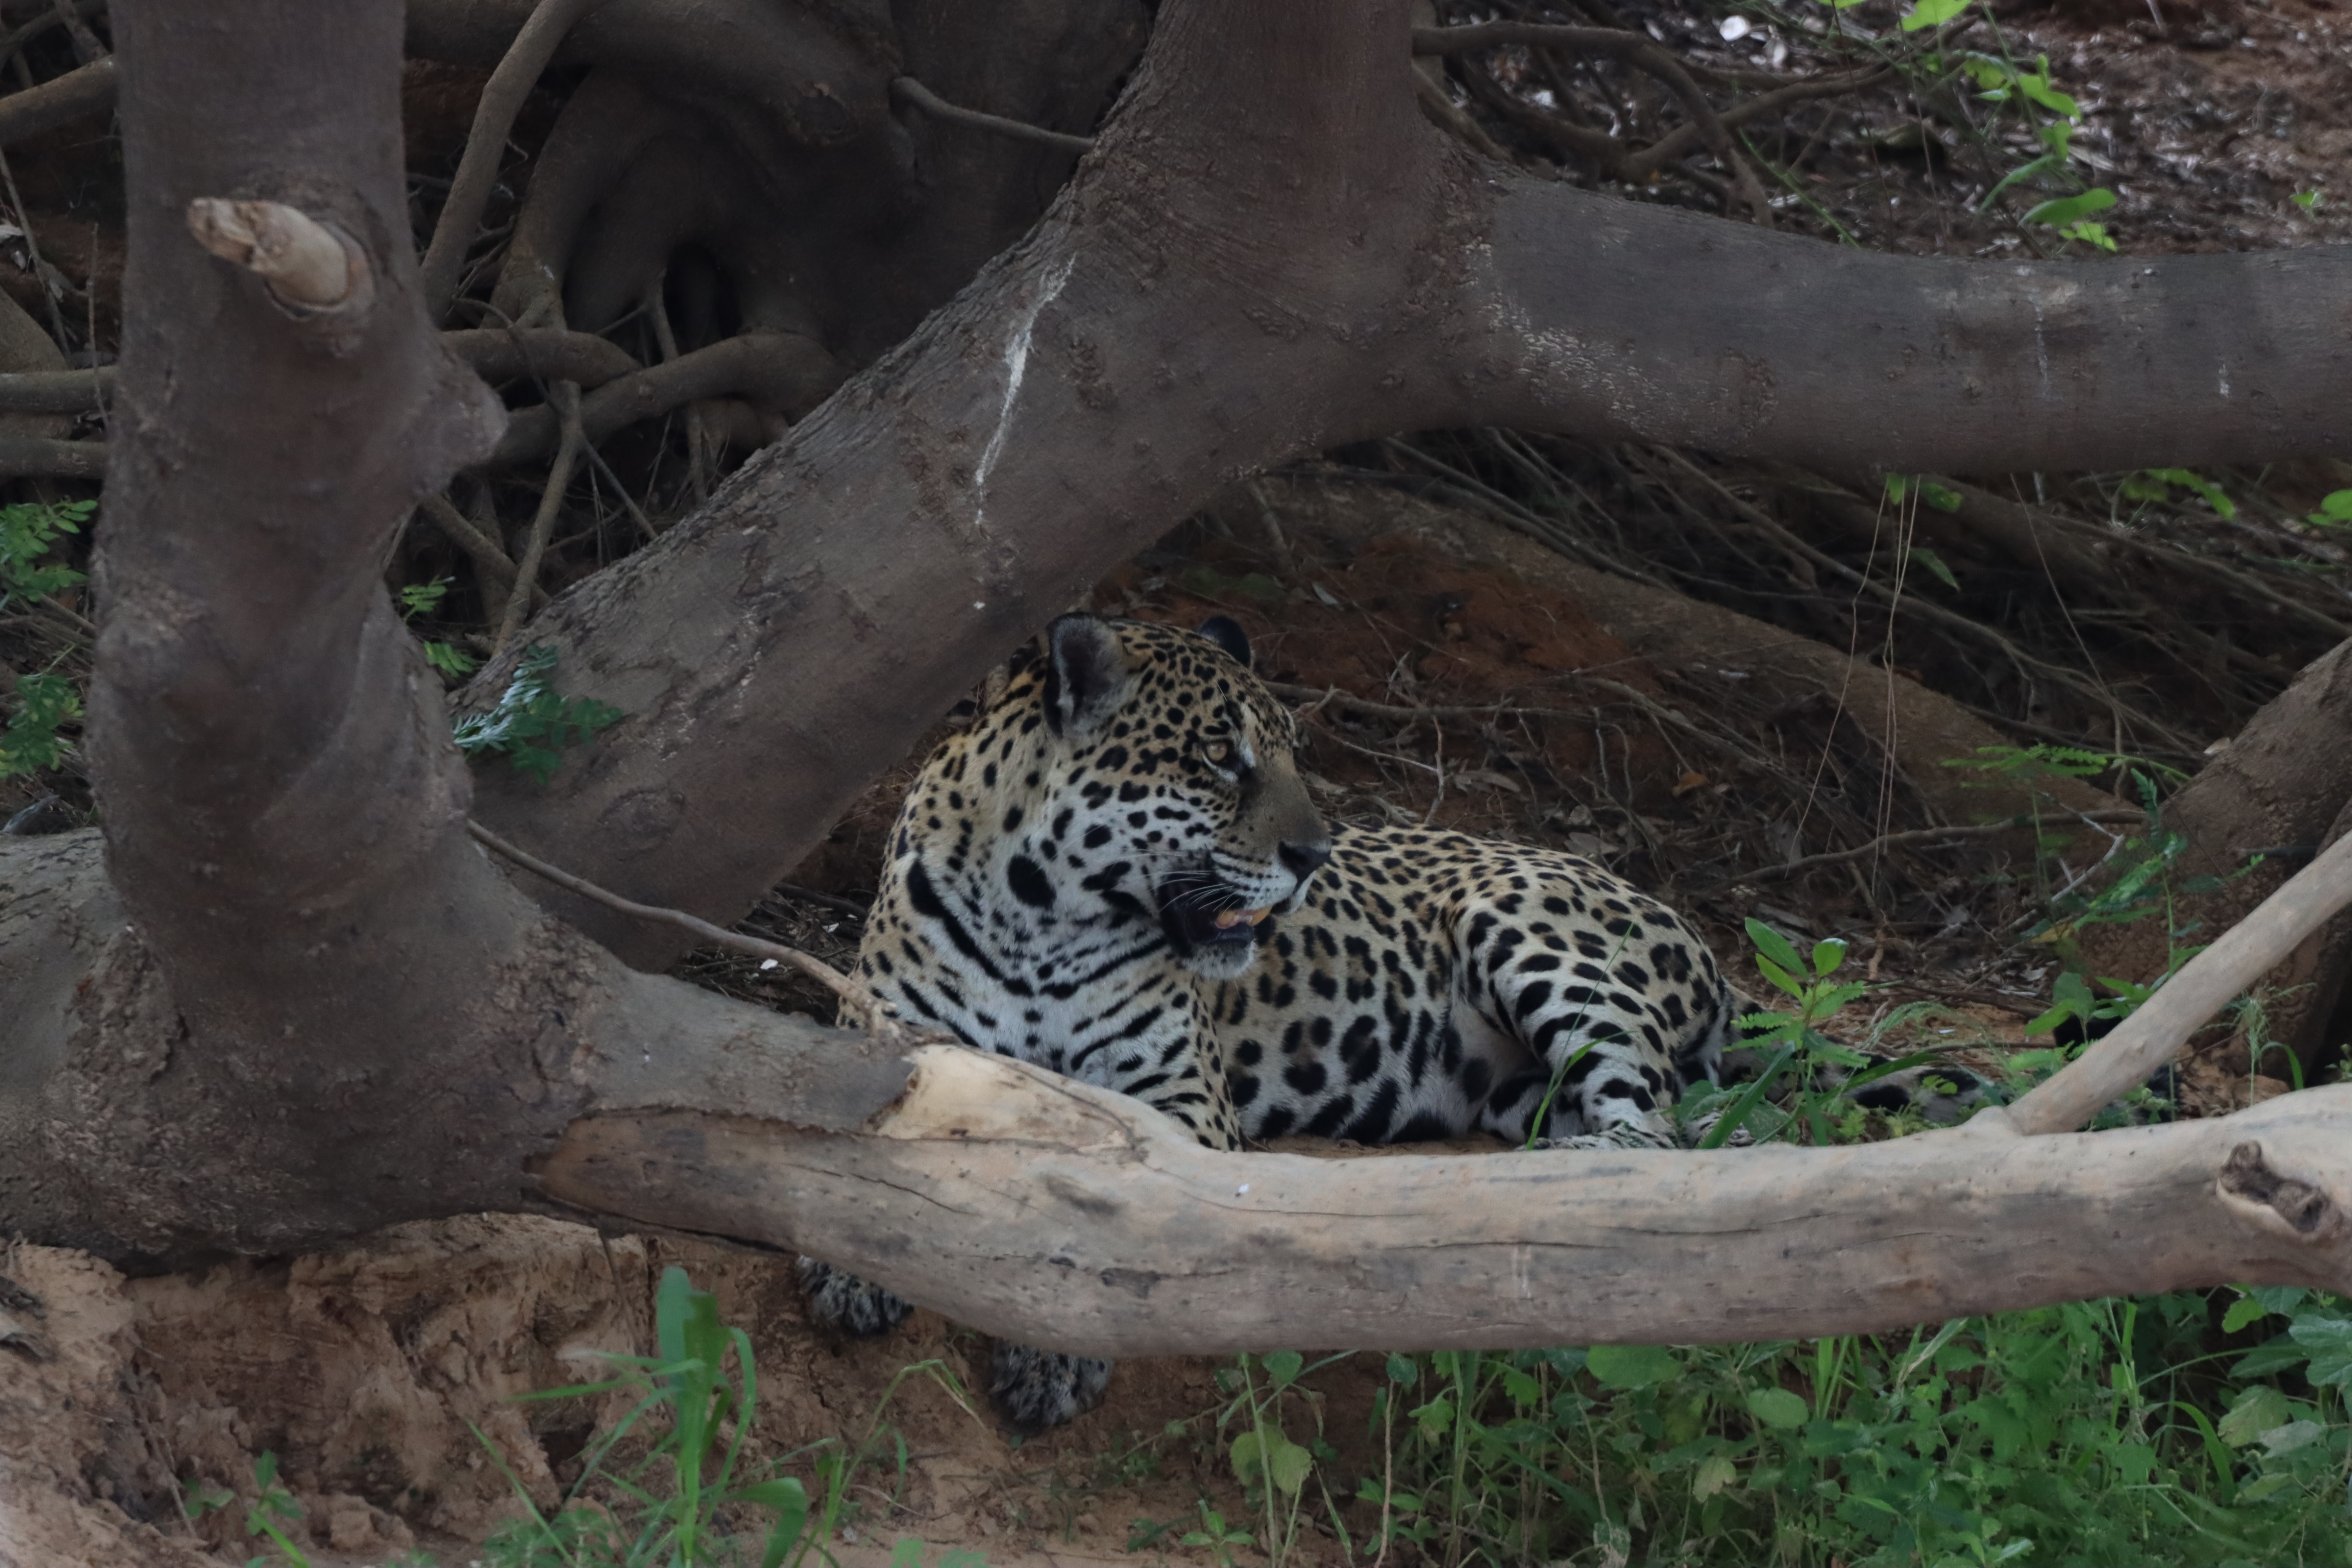
Jaguar: Jaju